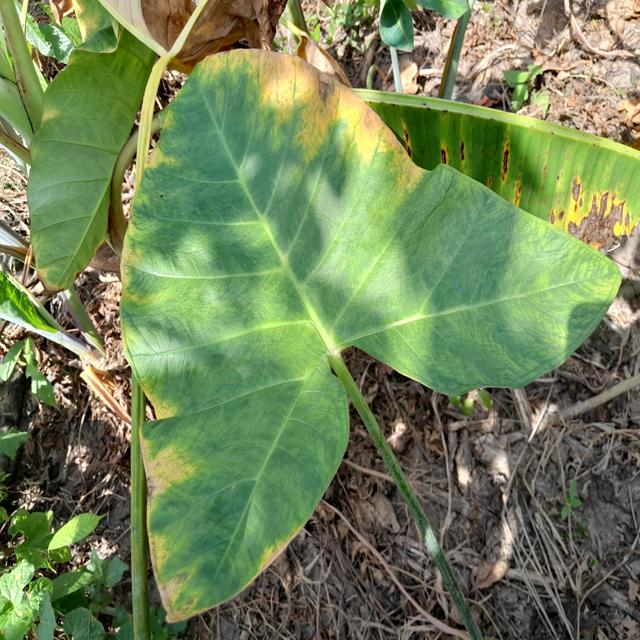
Label: Healthy